Kasperi Heikkinen

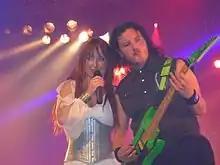
Heikkinen and Heidi Parviainen with Amberian Dawn in 2009

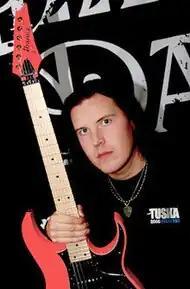

Heikkinen is on the artist roster of Ibanez guitars and uses the following models: